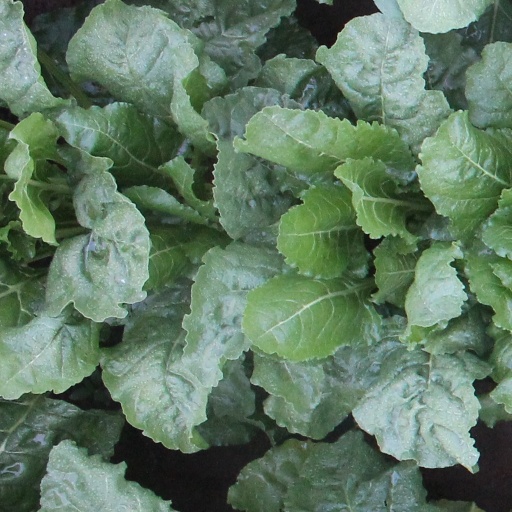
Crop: sugar beet